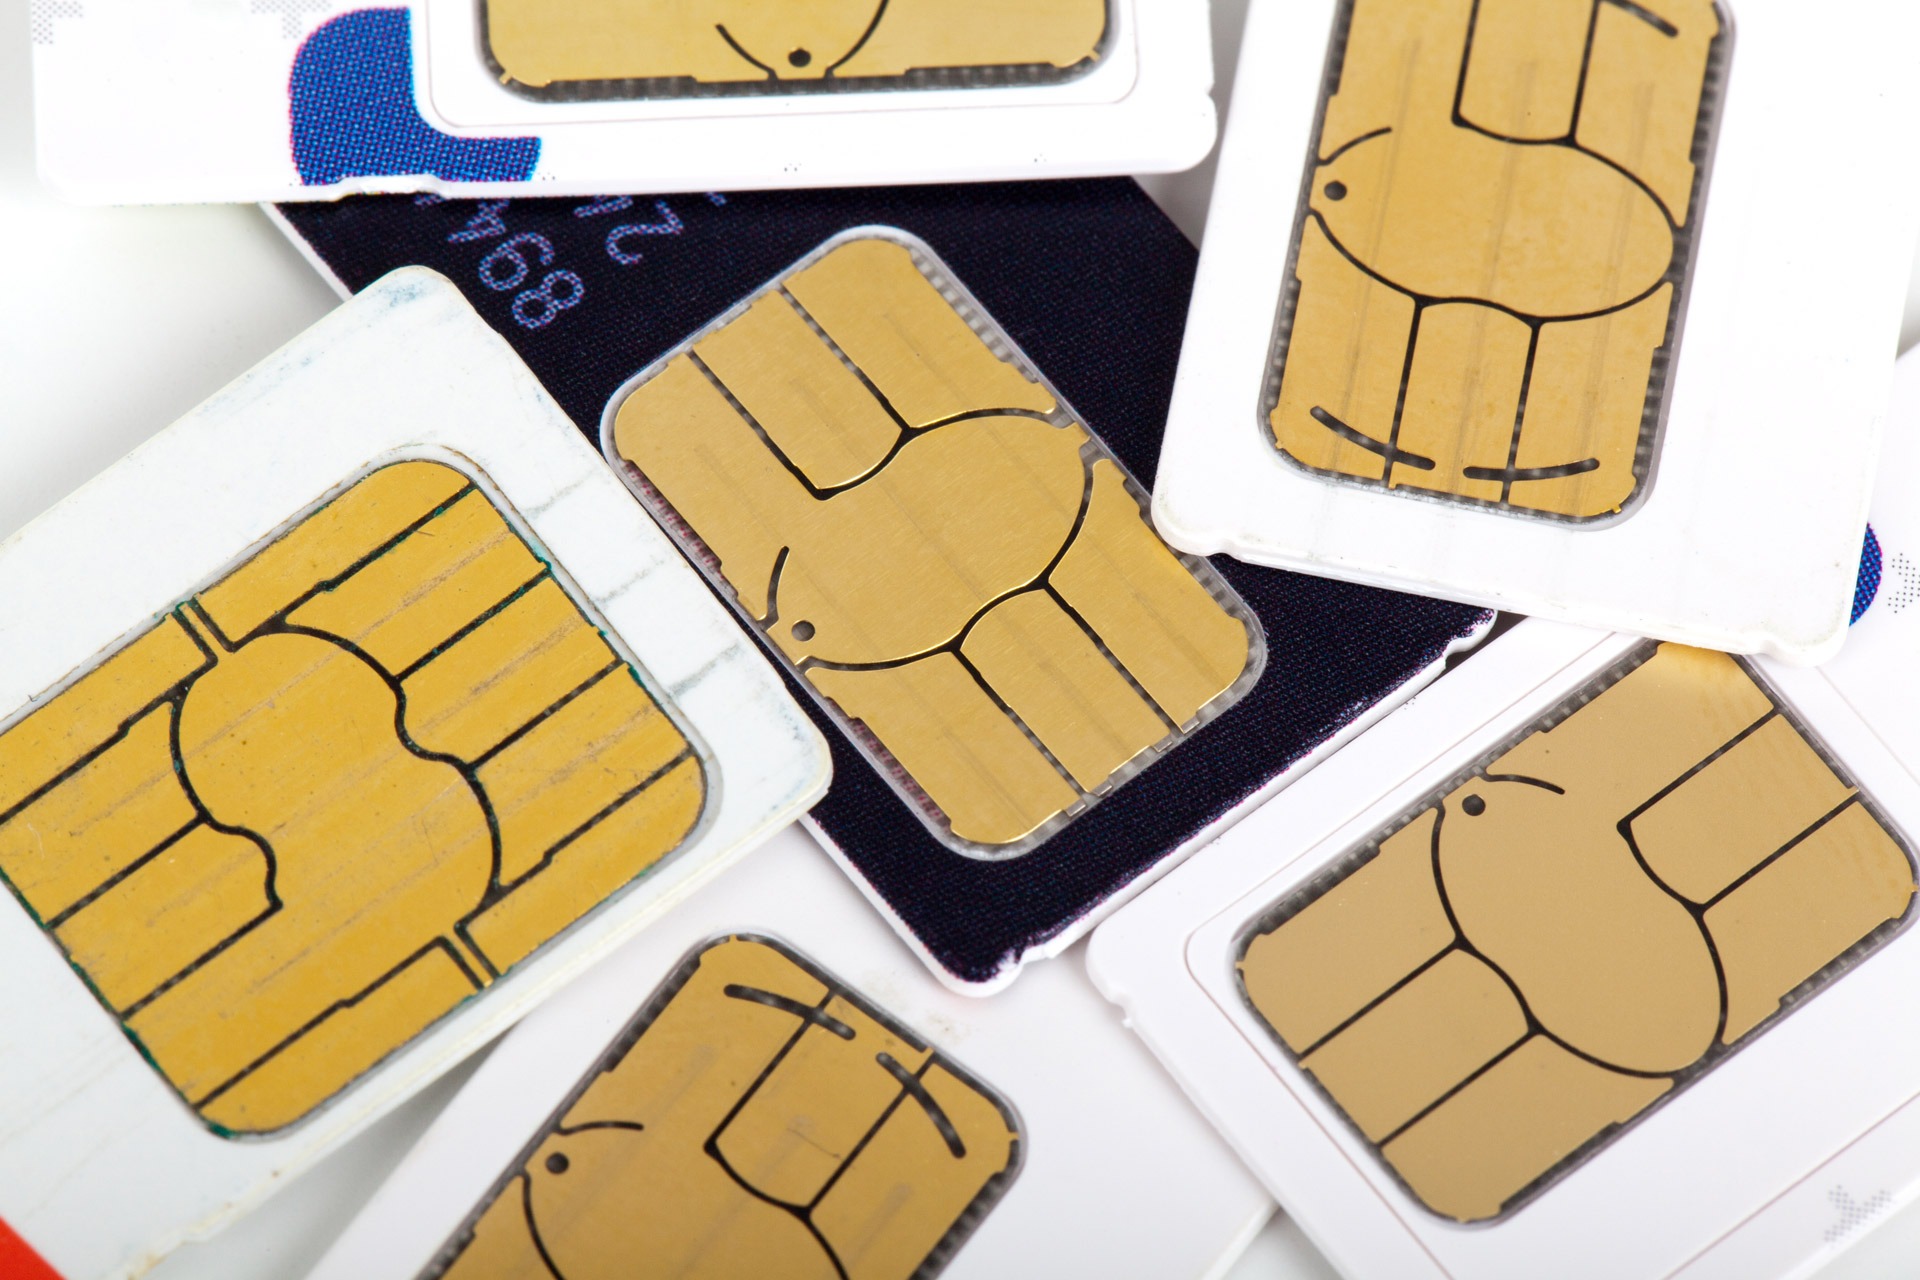
mobile, technology, number, pattern, food, phone, telephone, communication, gadget, mobile phone, talk, brand, design, call, cellphone, cellular, gsm, contact, network, service, wireless, cell, cartoon, operator, computer keyboard, telecommunication, sim card, sms